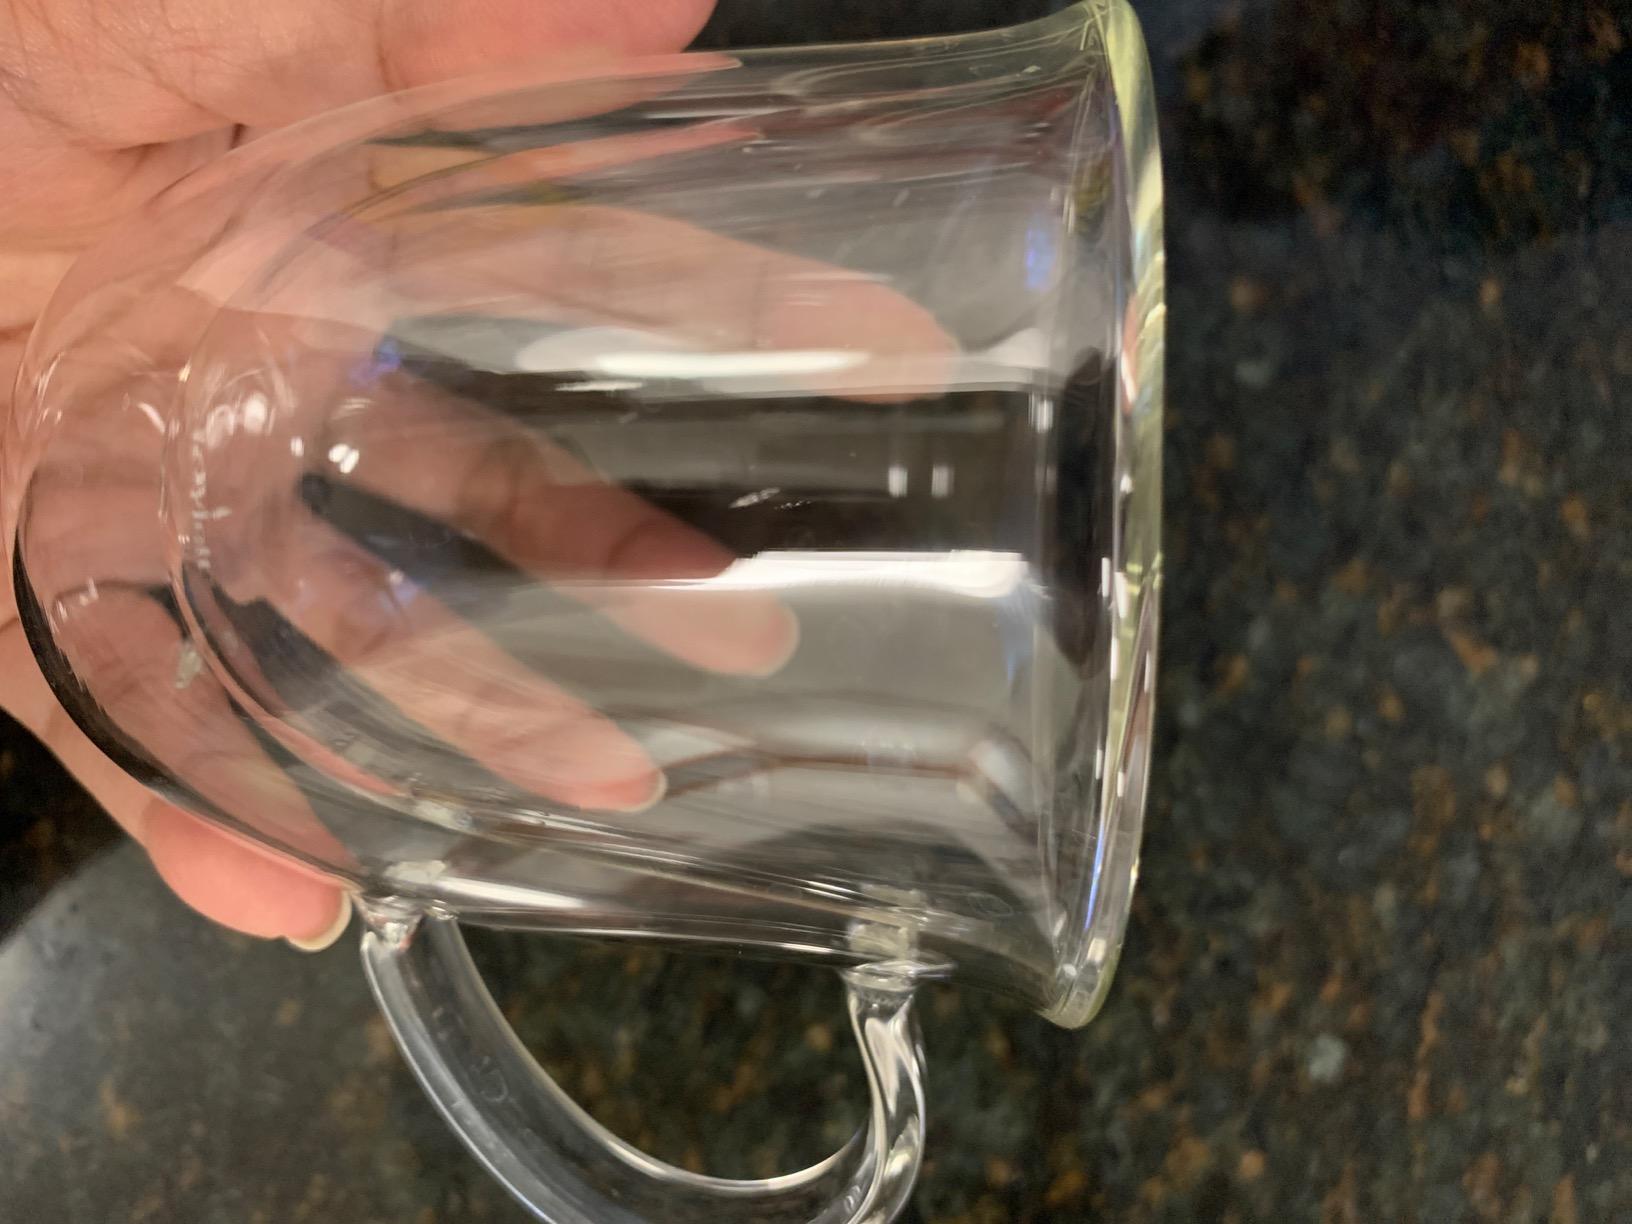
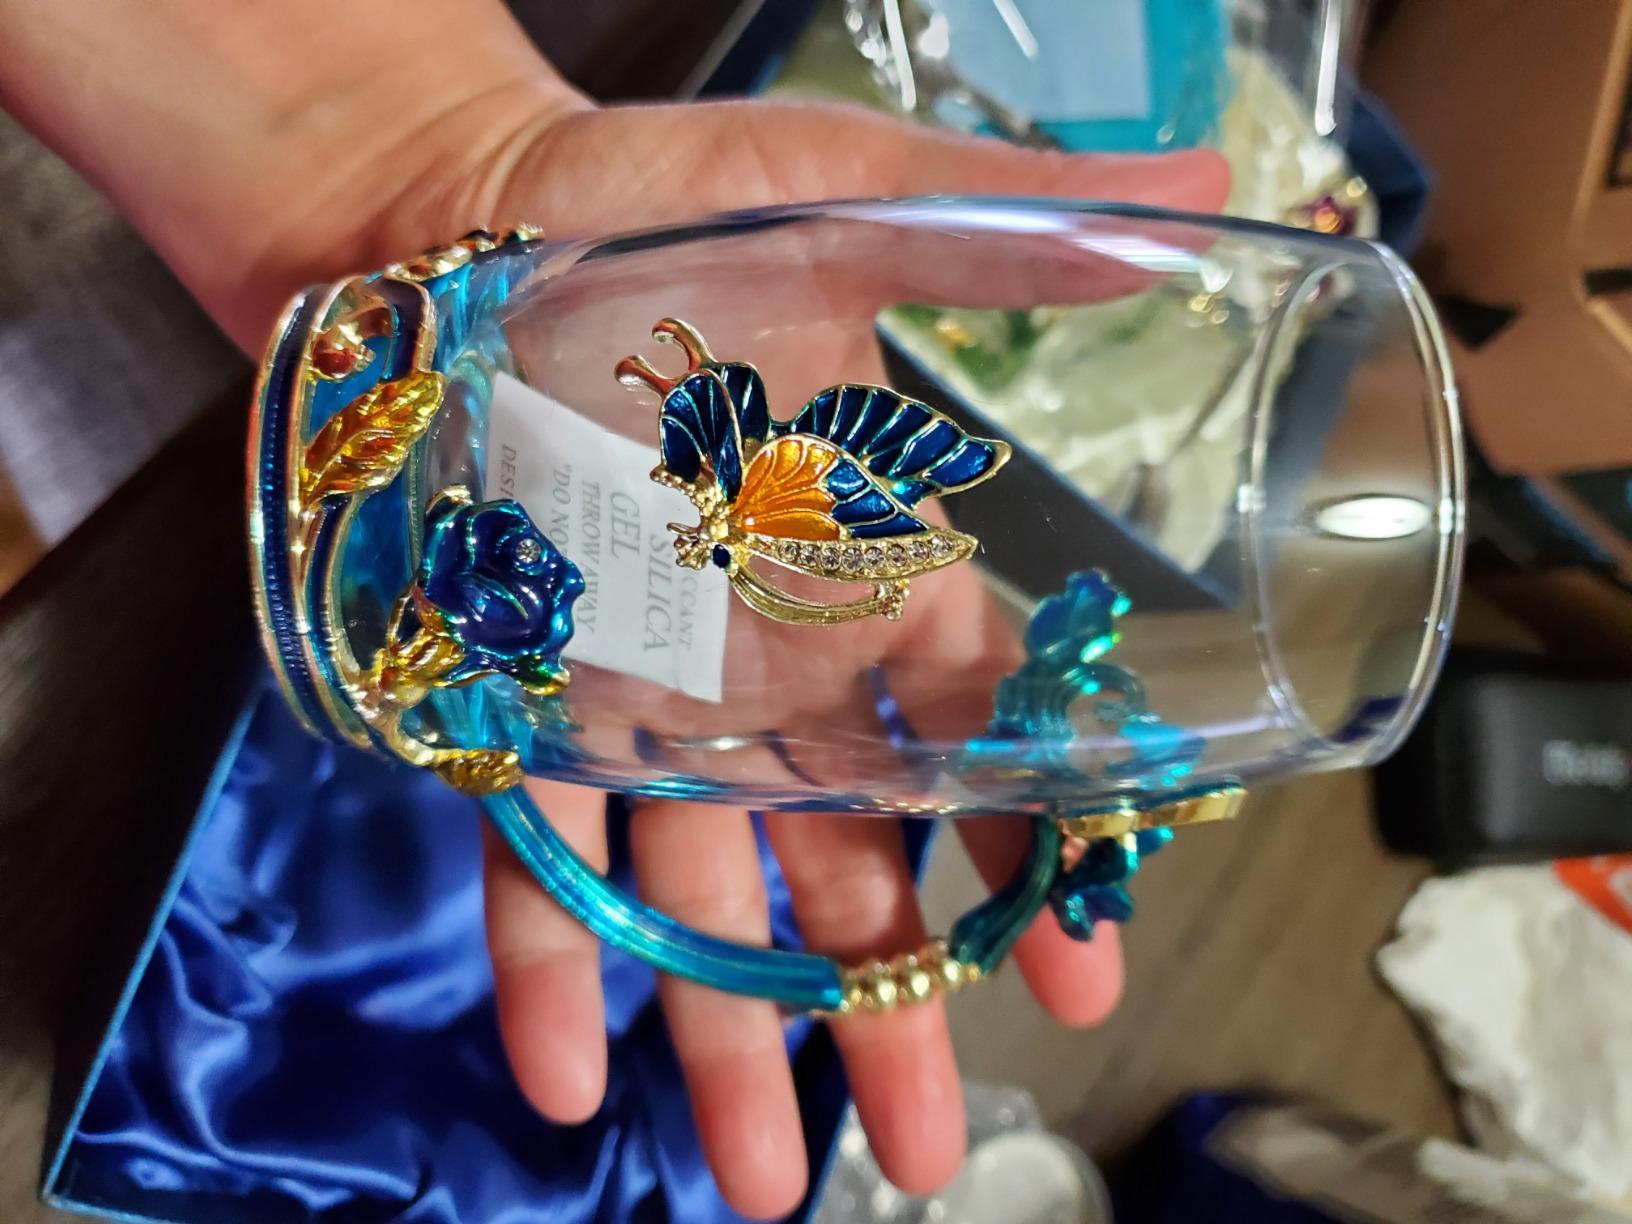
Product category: items_mug
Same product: no